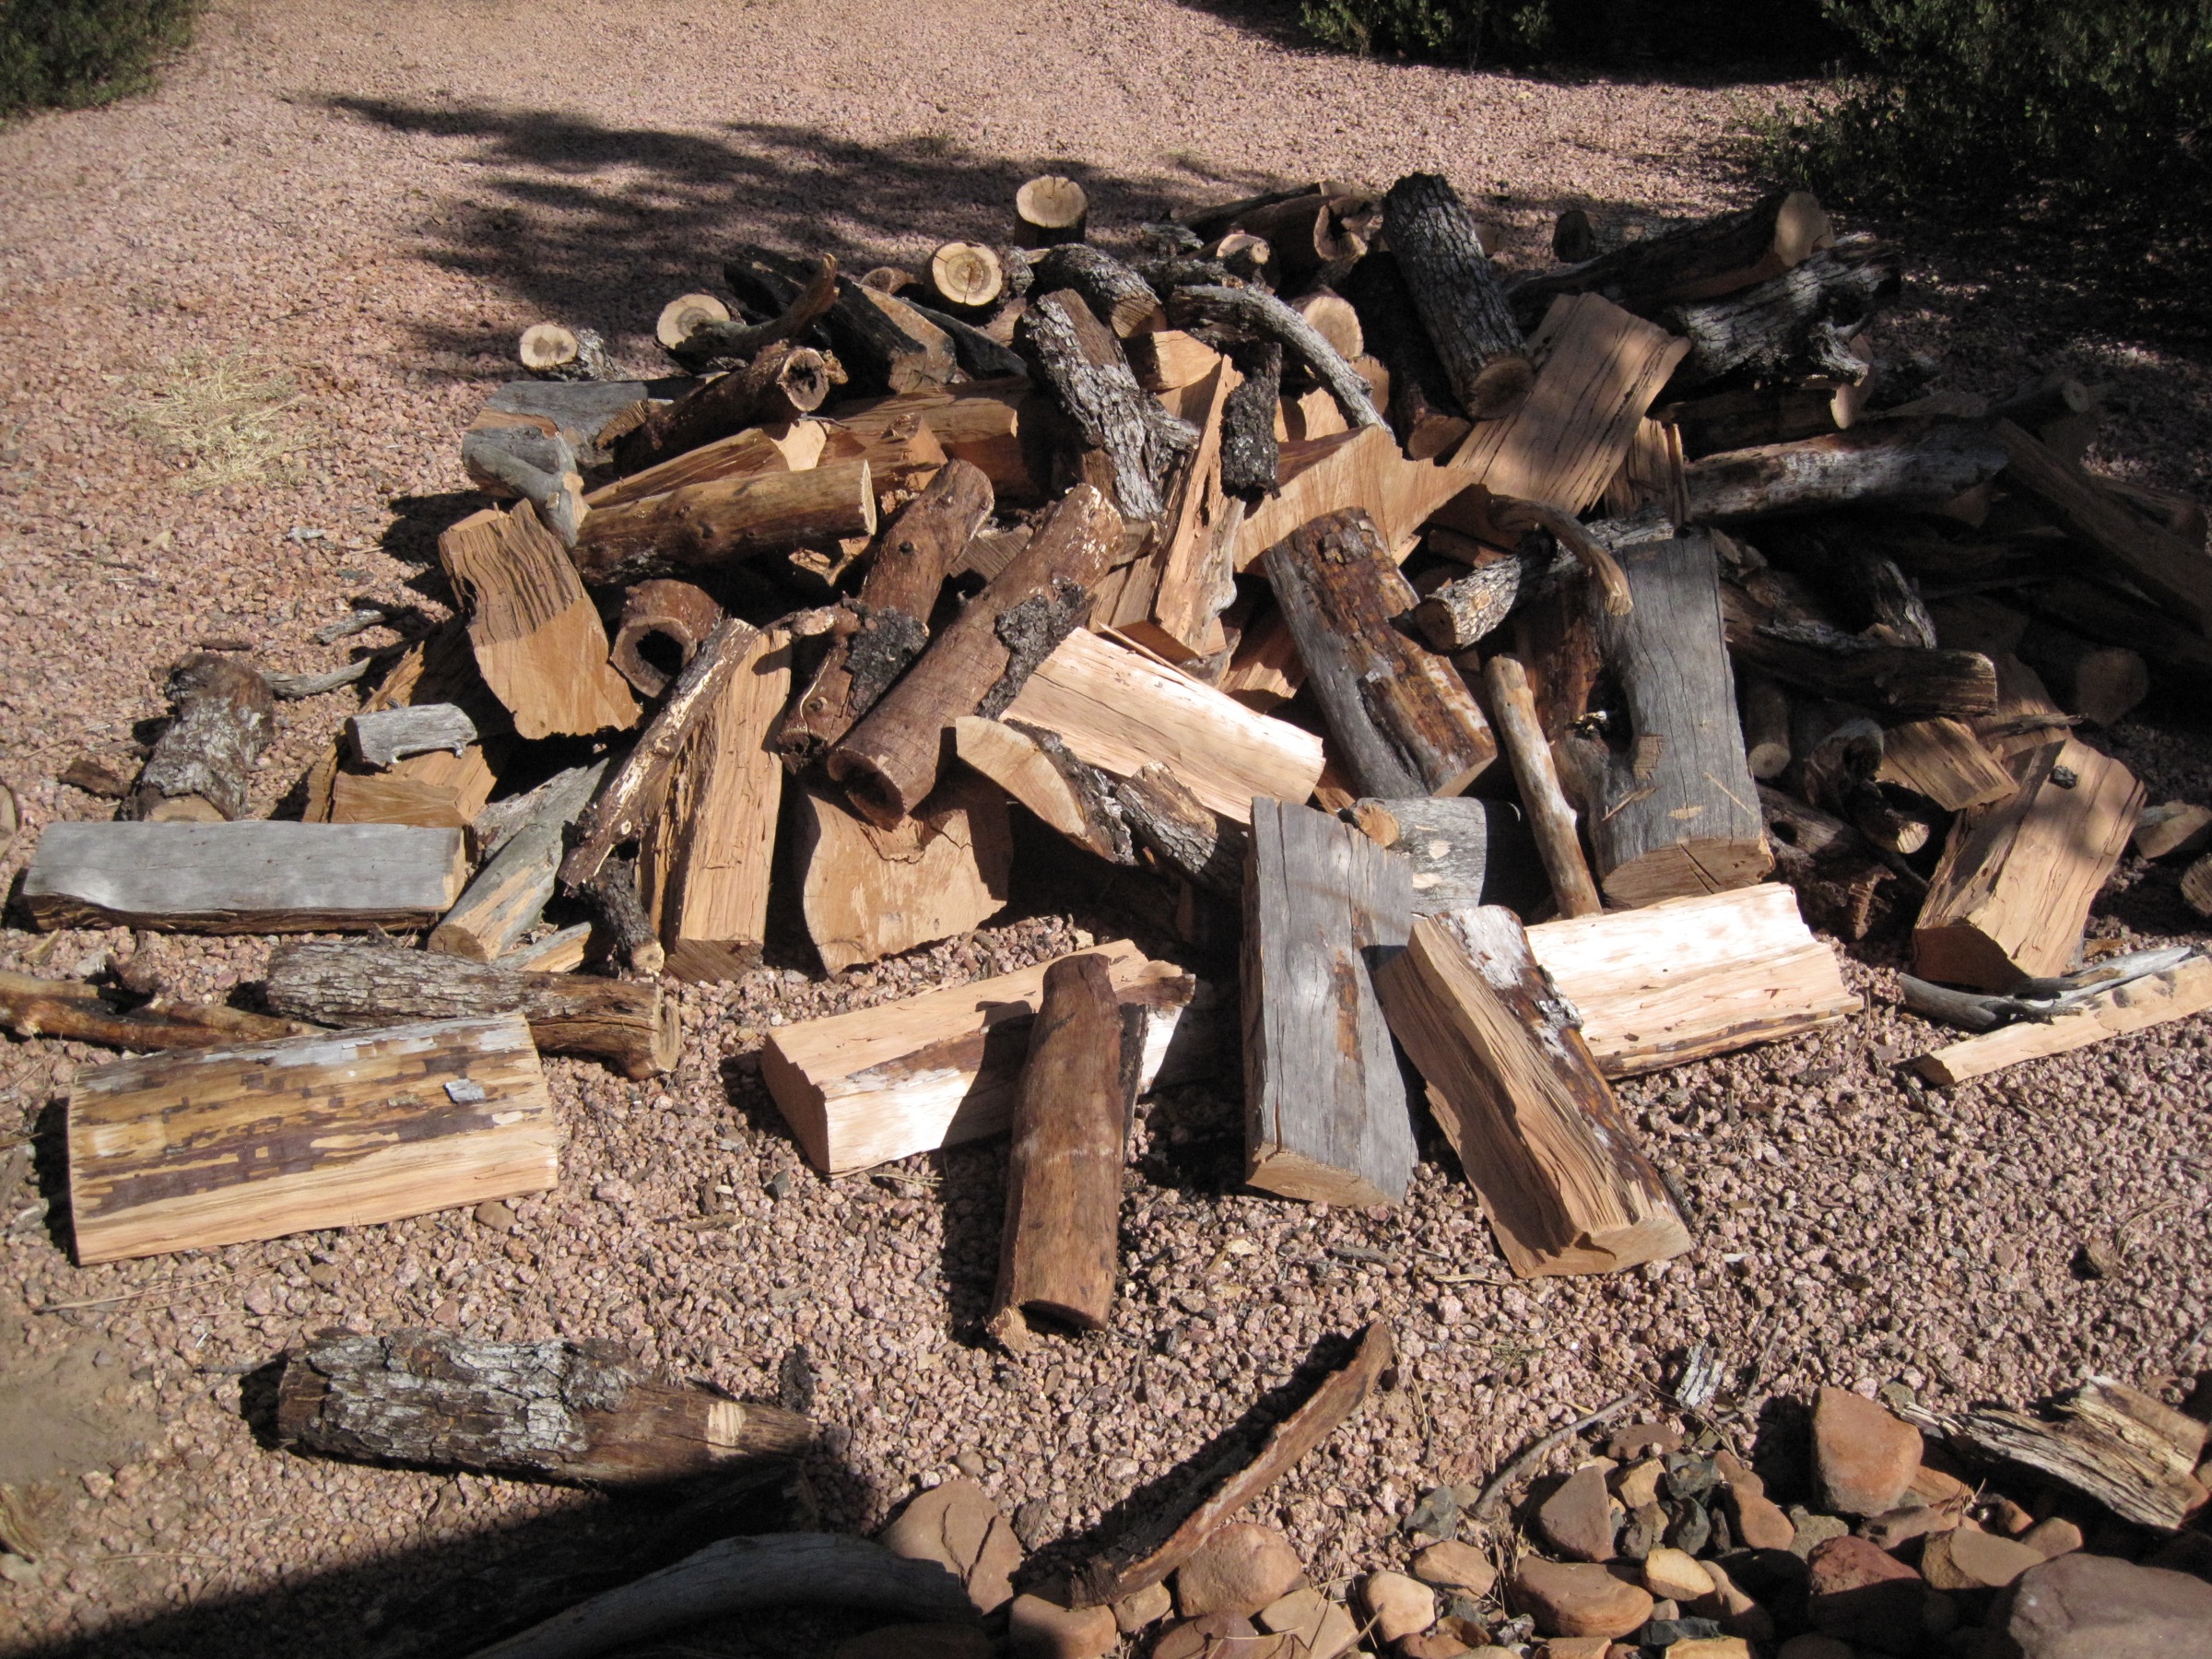
driftwood, tree, rock, wood, soil, material, rubble, temple, ruins, carving, scrap, ancient history, woody plant